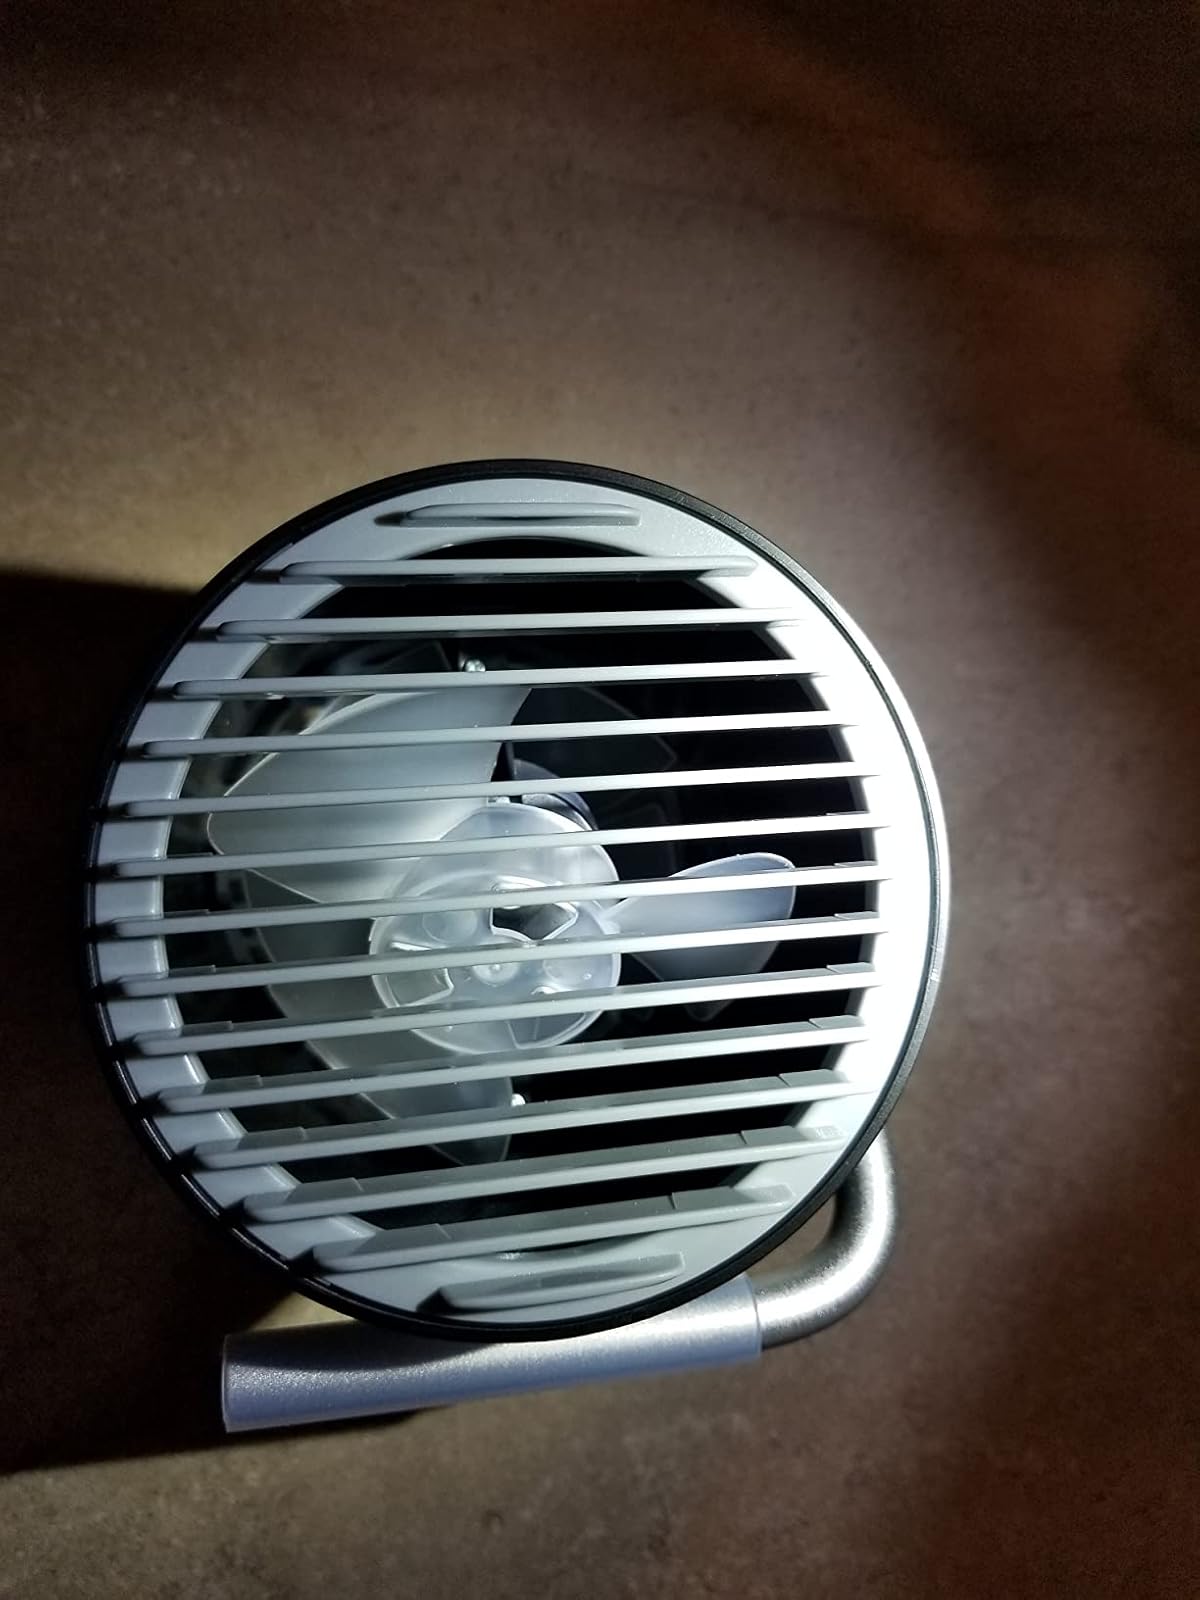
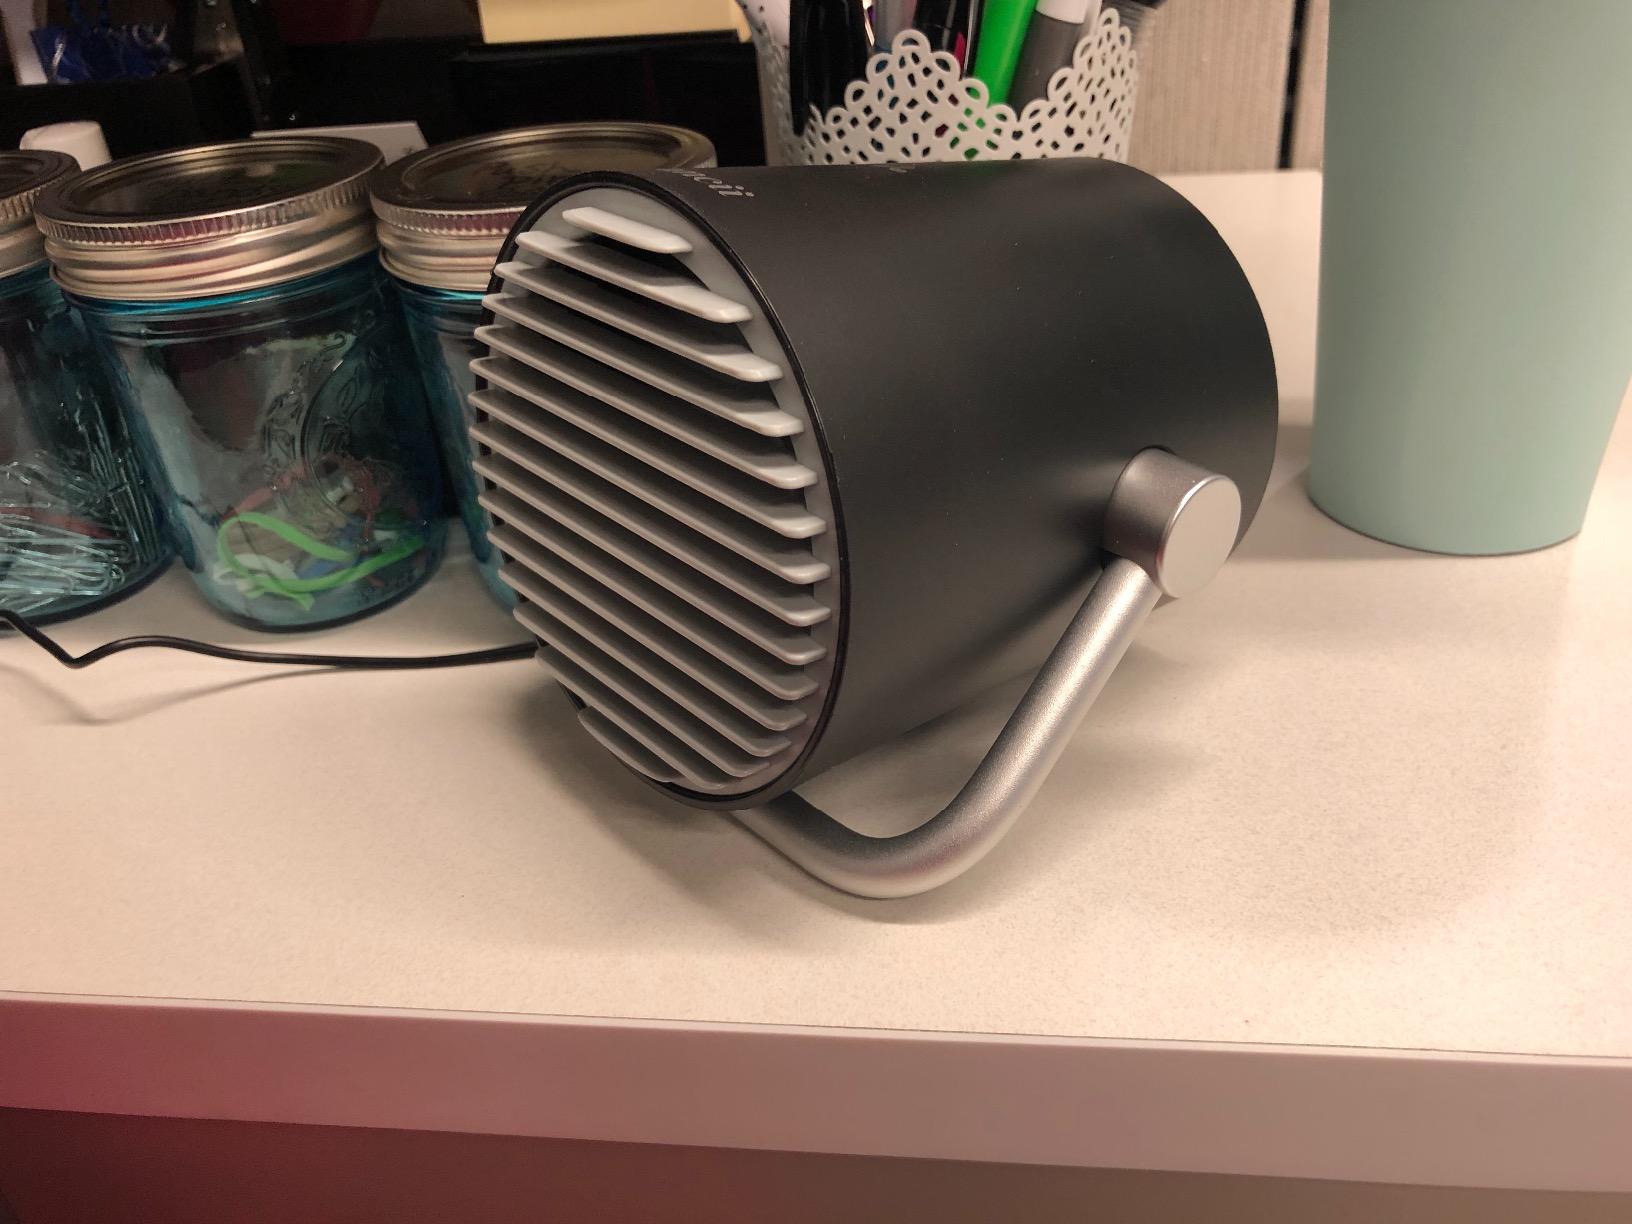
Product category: fan
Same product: yes